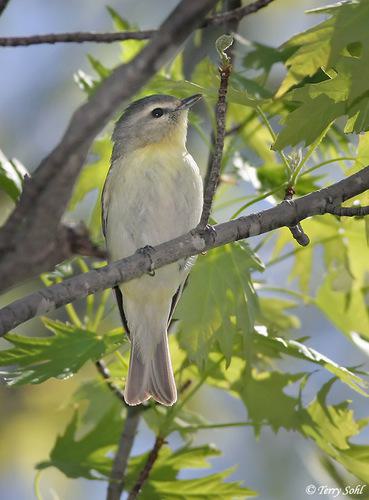
A photo of a philadelphia vireo